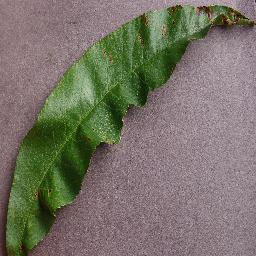
Label: Peach___Bacterial_spot